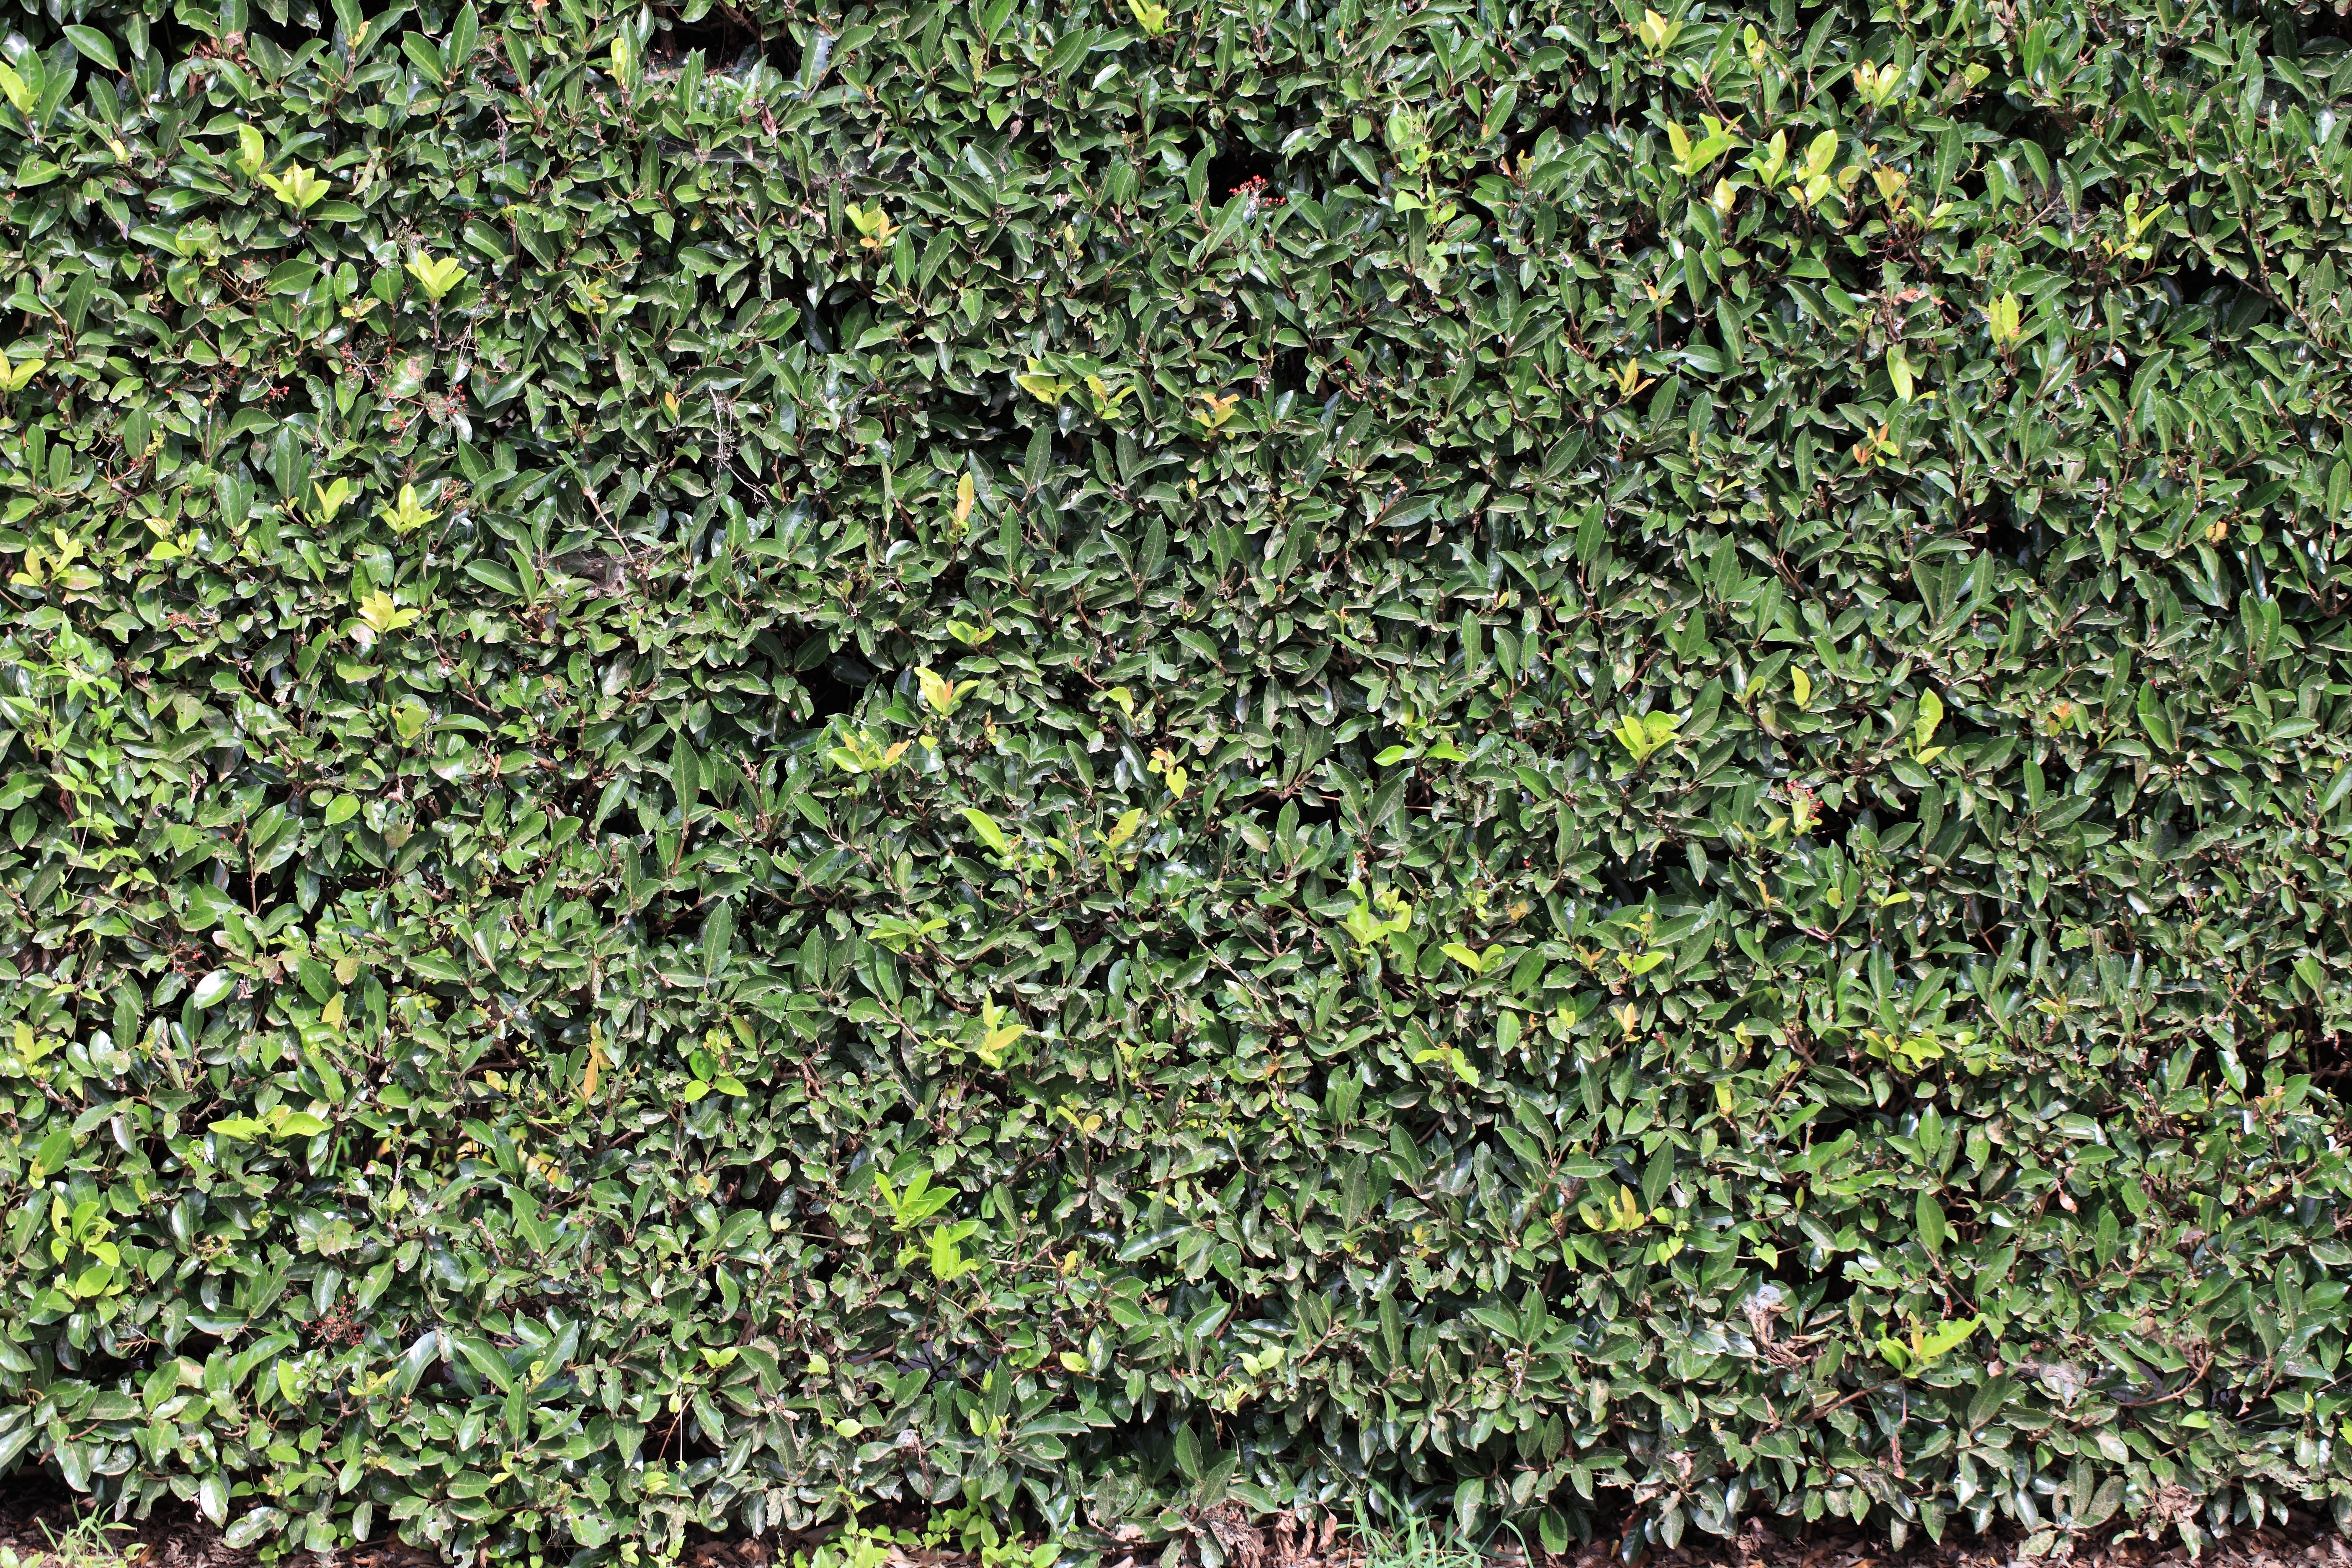
tree, grass, plant, lawn, leaf, flower, pattern, green, high, herb, produce, evergreen, cool image, background, shrub, groundcover, wallpaper, 5d, sakura, hires, i, markii, hi, res, resolution, chiba, hedge, flowering plant, woody plant, land plant